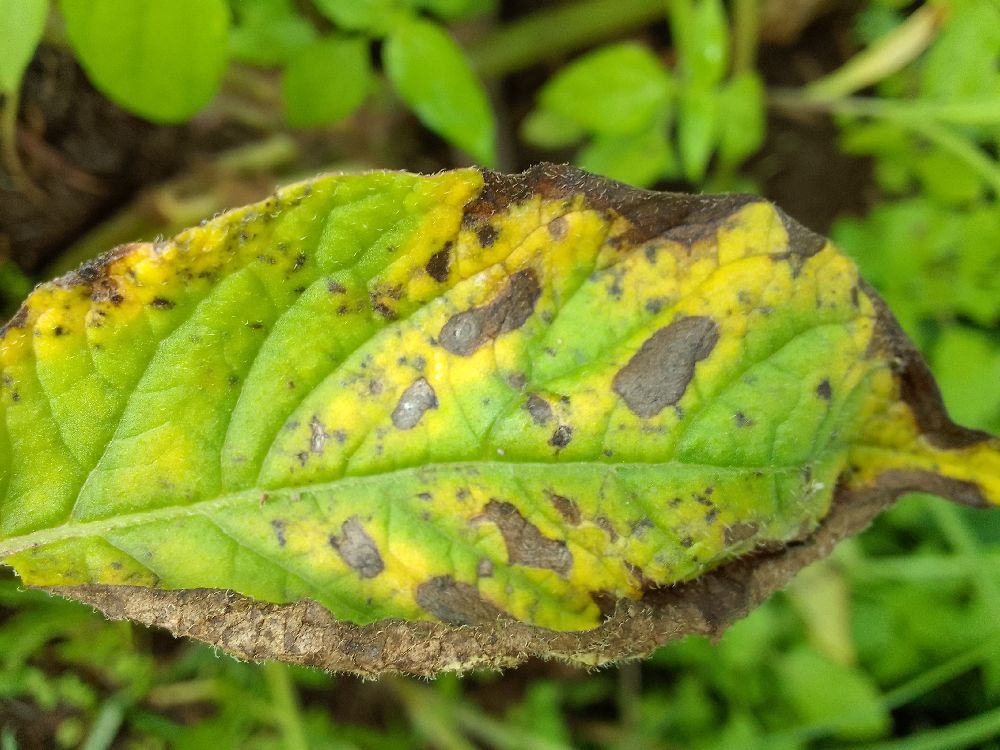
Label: Early blight